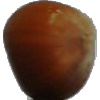
Label: nut_forest